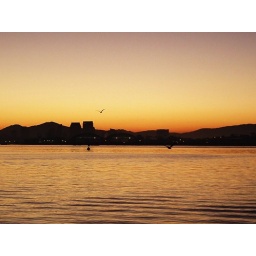
2 birds flying over the San Diego Bay at sunrise